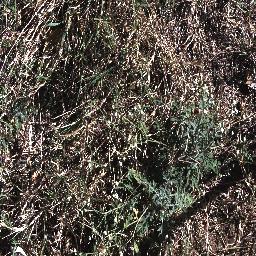
Label: parthenium